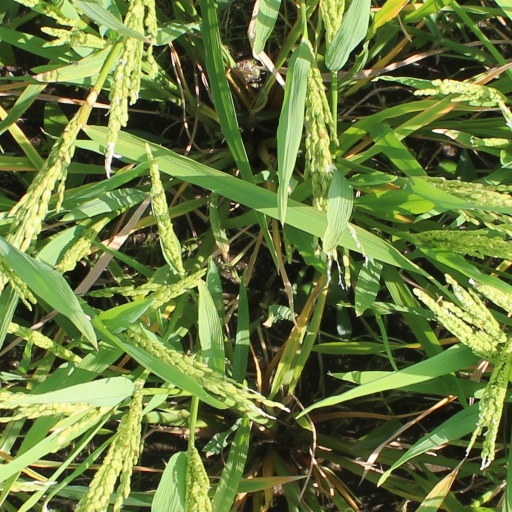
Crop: rice